Max Immelmann

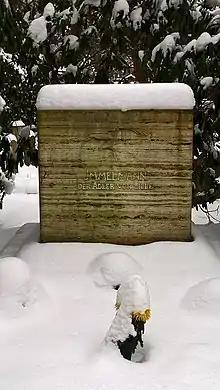
The grave following the robbery and desecration

During the night of Sunday 31 January 2021, Max Immelmann's memorial grave in Tolkewitz was robbed and desecrated. The Pöppelmann grave figure "Eagle of Lille", weighing around 100 kilograms, and approximately 180 centimetres in height, was dismantled and taken away by two men using a handcart to transport it to a pick-up truck parked nearby.